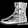
Label: Ankle boot